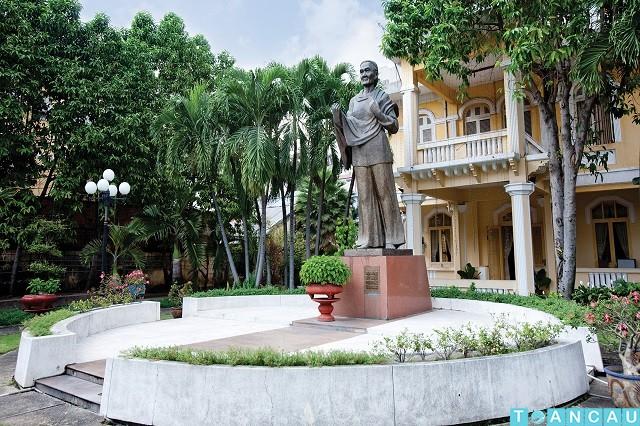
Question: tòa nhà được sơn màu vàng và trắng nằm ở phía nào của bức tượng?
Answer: tòa nhà ấy nằm sau bức tượng